Trafford Park

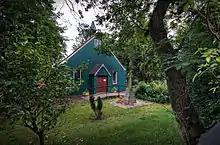
Photograph of St Antony of Padua church

The second major American company to set up a manufacturing base in Trafford Park was the Ford Motor Company, in 1911. Ford used its factory as an assembly plant for the Model T, and other vehicles were assembled there in later years before production moved to a new factory at Dagenham, Essex, in 1931. By 1915, 100 American companies had moved into the park, peaking at more than 200 by 1933. When the cotton industry began to decline in the early-20th century, Trafford Park and the Manchester Ship Canal helped Manchester – and to a lesser extent the rest of south Lancashire – to mitigate the economic depression that the rest of Lancashire suffered. During the First World War the park was used for the manufacture of munitions, chemicals and other materiel. Most firms at Trafford Park succeeded in avoiding bankruptcy during the Great Depression, unlike the rest of Lancashire. Ford moved to Dagenham in 1931, but returned temporarily to Trafford Park during the Second World War.